Suntikoppa

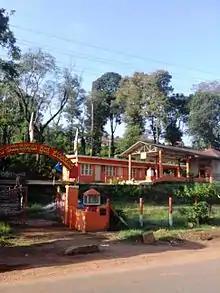
Ayyappa Swamy Temple on Mysore Road

Suntikoppa is a town between Madikeri and Kushalnagar on the Mangalore–Mysore–Bangalore National Highway 275 (India).